Divine countenance

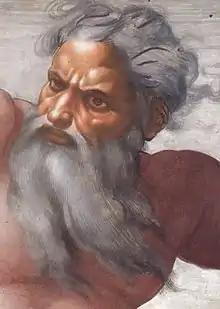
Face detail of God from "Creation of the Sun and Moon" by Michelangelo

The divine countenance is the face of God. The concept has special significance in the Abrahamic religions.